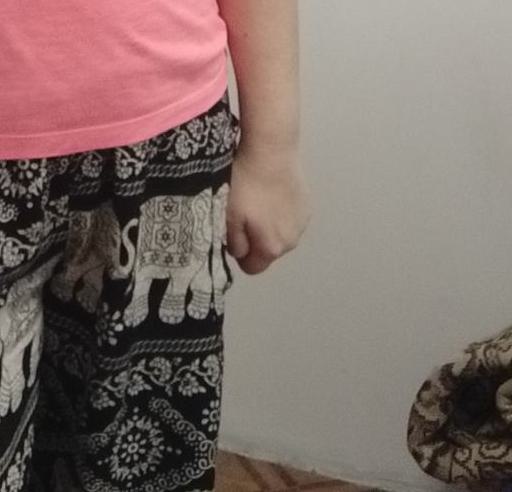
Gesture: no_gesture